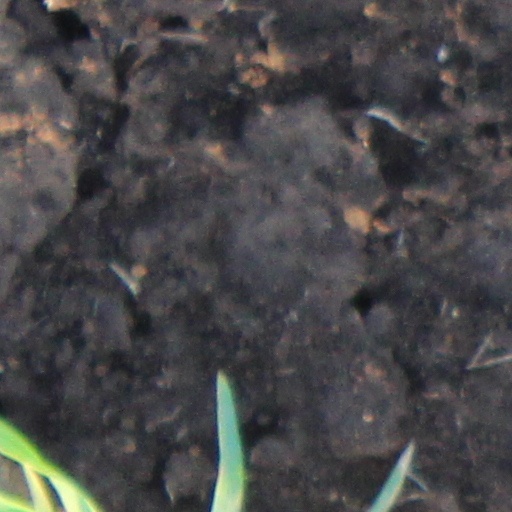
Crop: wheat